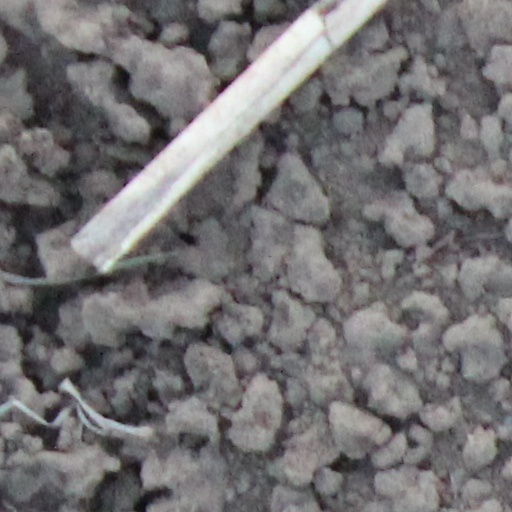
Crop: wheat